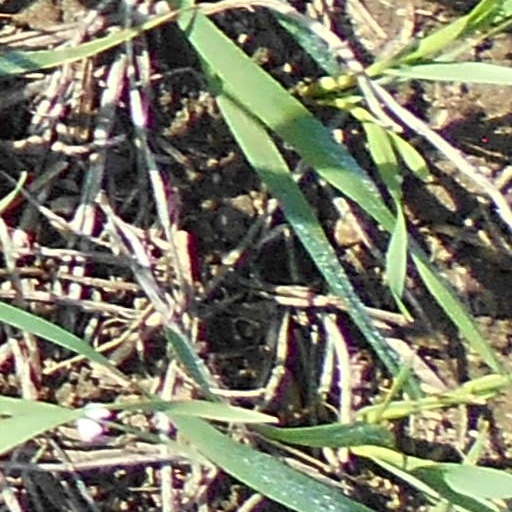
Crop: wheat